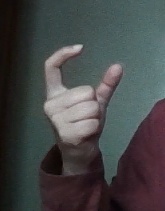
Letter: nun